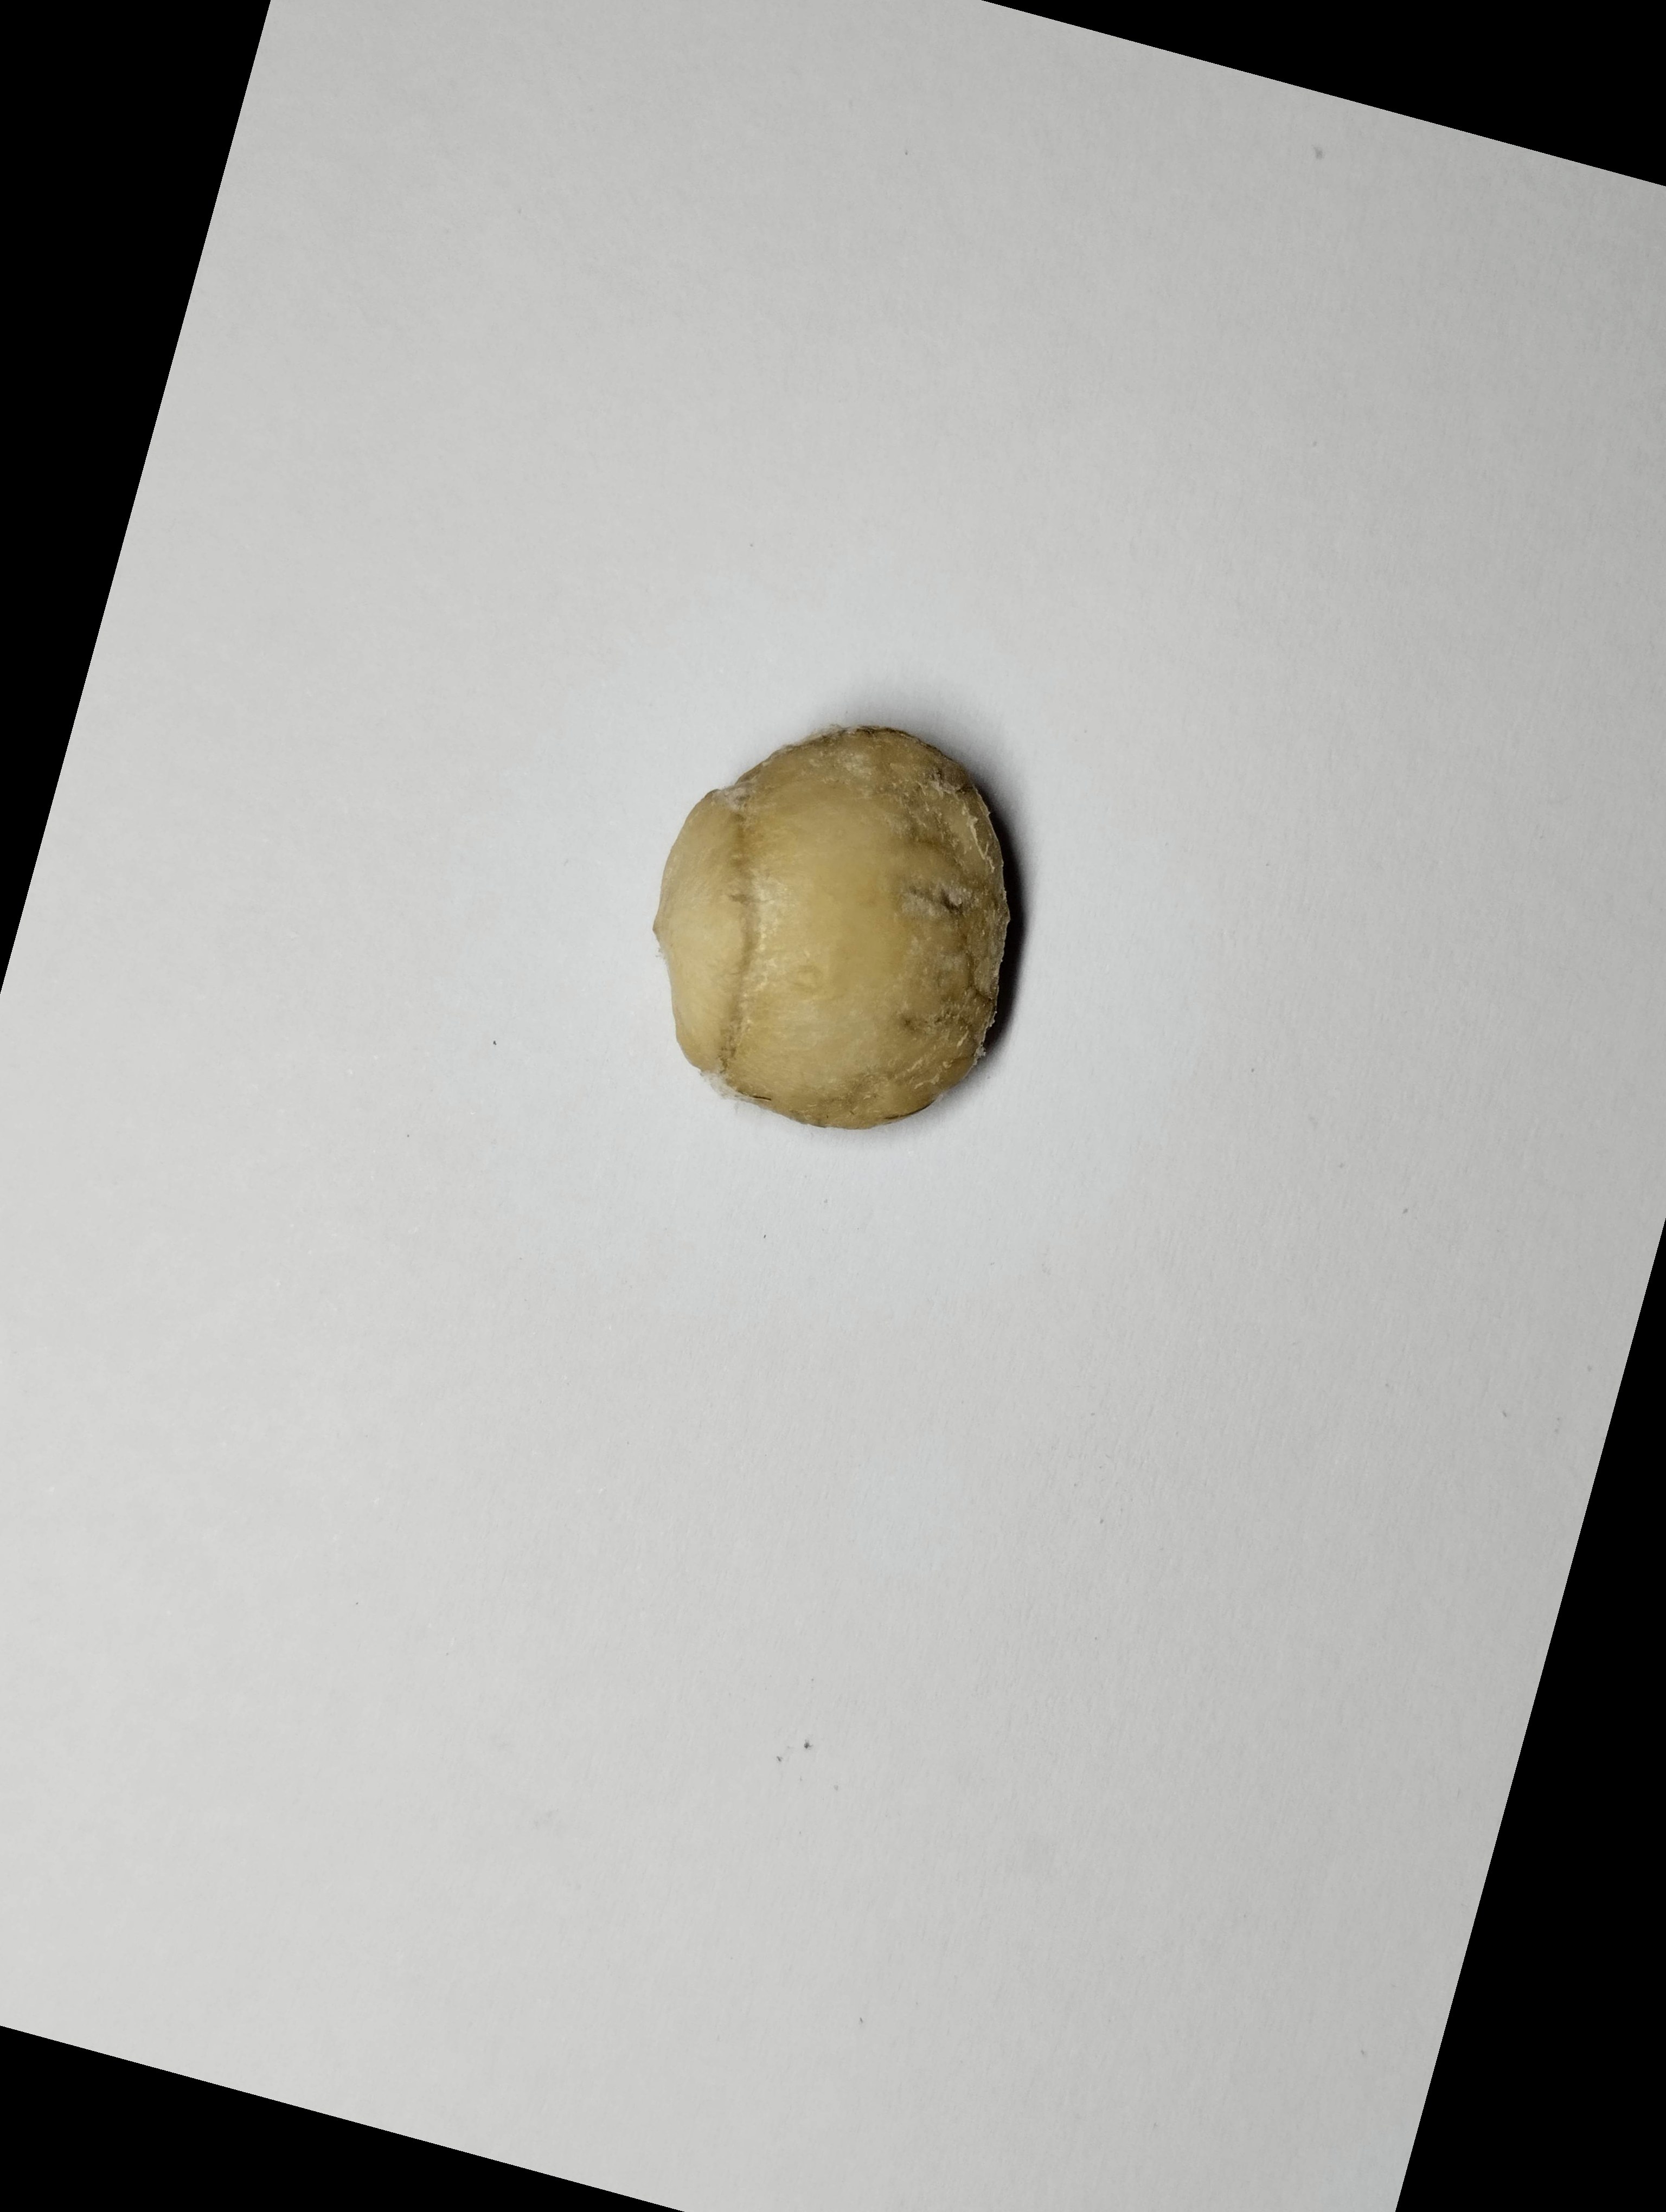
Label: bagus (good seed)